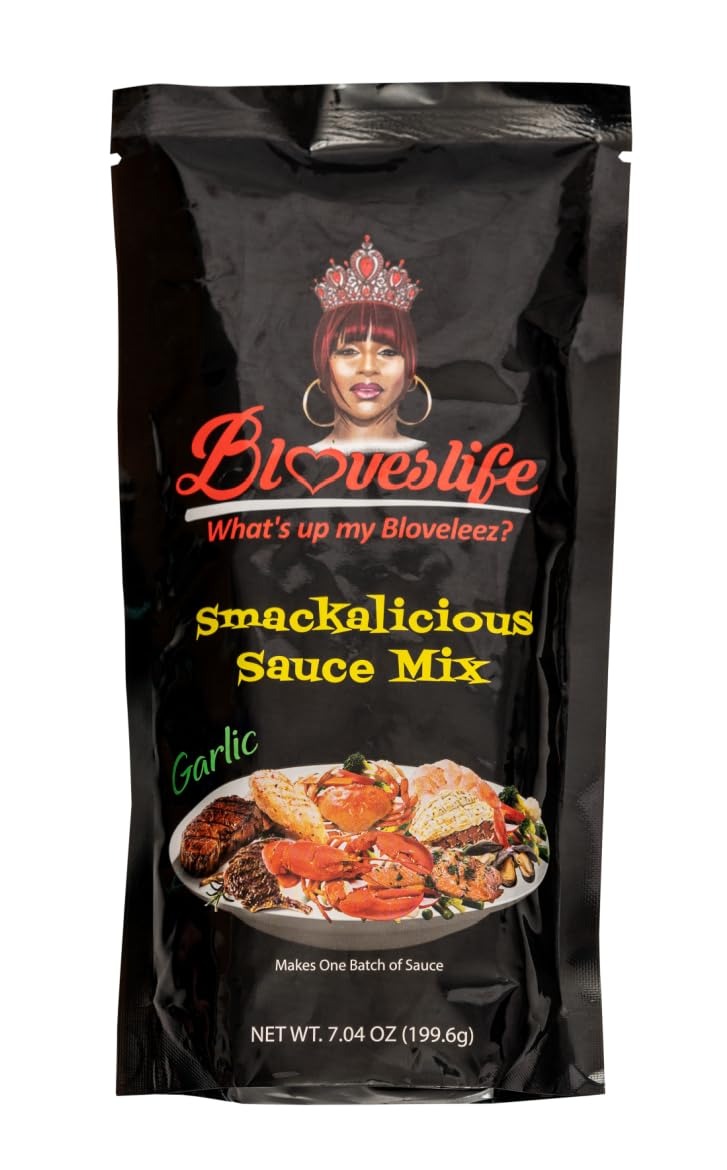
Item Name: Blove's Smackalicious Sauce Seasoning Mix (Garlic) Seasoning mix for making Smackalicious Sauce by Bloveslife. Great on fish, crab, shrimp, crawfish and a variety of meats and veggies
Bullet Point 1: ALL PURPOSE SEASONING: Our Blove’s Smackalicious Sauce Seasonings are a complete package to choose from for seafood boil seasoning, fish seasoning, vegetable seasoning, shrimp boil seasoning, crab boil seasoning, meat seasoning, and whatnot. You can use this Bloves Smackalicious Sauce recipe to create a delicious spicy seasoned flavor for your delicacies.
Bullet Point 2: FLAVOURED SEASONING MIX: Our Bloves Smackalicious Seasoning Mix comes into three flavor varieties of options to choose the best out of them. You will have options from Bloves Smackalicious Sauce Mild, Bloves Smackalicious Sauce Garlic Butter & Bloves Smackalicious Sauce Spicy with Cajun Seasoning.
Bullet Point 3: VEGETARIAN FRIENDLY SAUCE: Our Mild and Spicy Seasoning Mixes are vegan-friendly and contains a spicy seasoning blend of herbs and spices namely paprika, onion, chilis, garlic, celery, and brown sugar. For allergy concerns, it contains Milk. It is a perfect vegan friendly sauce seasoning mix recipe with low Calories.
Bullet Point 4: EASY SAUCE RECIPE: Blove's Smackalicious Seafood Sauce Mix is born from a cherished family recipe that has won the hearts of seafood aficionados globally. Now, you can experience the magic for yourself. Preparing Blove's Smackalicious Seafood Sauce is a breeze! Simply follow the straightforward instructions given at the backside of the pack.
Bullet Point 5: VERSATILE USAGE: You can create your own sauce recipe with our seasoning mix or use it as a rub for your meat and poultry before grilling them on the barbeque. Use it as a seasoning, seafood sauce, or whatever you want. It pairs perfectly with fish, beef, crab, shrimp, chicken, and potatoes too. Our Bloves Smackalicious Seasoning Mix is a perfect companion for every food cuisine.
Product Description: Sealed With Care Every seasoning mix recipe curated by us keeps the consumer’s health as a first priority by keeping it Vegetarian -friendly seasoning with low calories and fats, to enhance your taste buds with utmost care towards your health. Variety of Spice Levels Our Bloves Smackalicious Sauce Seasoning has a variety of spice levels from very mild sauce seasoning to spicy sauce seasoning. For a very mild spice level, you can have Blove’s Smackalicious Sauce Seasoning Mix Garlic Butter, for a mild spice level, you can have Blove’s Smackalicious Sauce Seasoning Mix Mild and for a spicy level, you can have Blove’s Smackalicious Sauce Seasoning Mix Spicy. Traditional Family Recipe Our Blove’s Smackalicious Sauce Seasoning Mix is specially curated out of family recipes to ensure the utmost quality and flavor. All the Bloves Smacklicious Sauce Recipe represents our passion for delivering a variety of seafood seasoning sauce experiences to our customers. You can connect to Bloveslife via YouTube & Pinterest to get new recipes. Key Features: ●It is a Vegetarian friendly sauce with low calories, and fats. ●This seasoning mix can be used as seafood sauce, vegetable seasoning, fried chicken seasoning, meat seasoning, etc. ●Comes with a variety of tastes such as garlic butter seasoning, cajun seasoning & spicy seasoning. ●Our Bloves Smackalicious Sauce Seasoning contains soy. ●All-access to Bloves Smackalicious Sauce Recipe with this package to create traditional sauces like Bloveslife. Package Includes: 1 x Bloves Smackalicious Sauce Garlic
Value: 9.04
Unit: Ounce

Price: 19.99